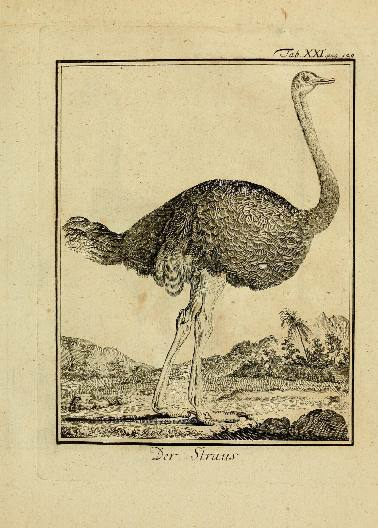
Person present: No